Interstellar probe

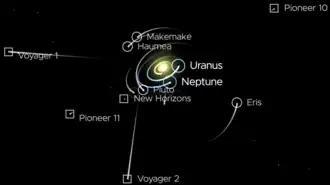
Spacecraft that have left or are about to leave the Solar System are depicted as square boxes

An interstellar probe is a space probe that has left—or is expected to leave—the Solar System and enter interstellar space, which is typically defined as the region beyond the heliopause. It also refers to probes capable of reaching other star systems.